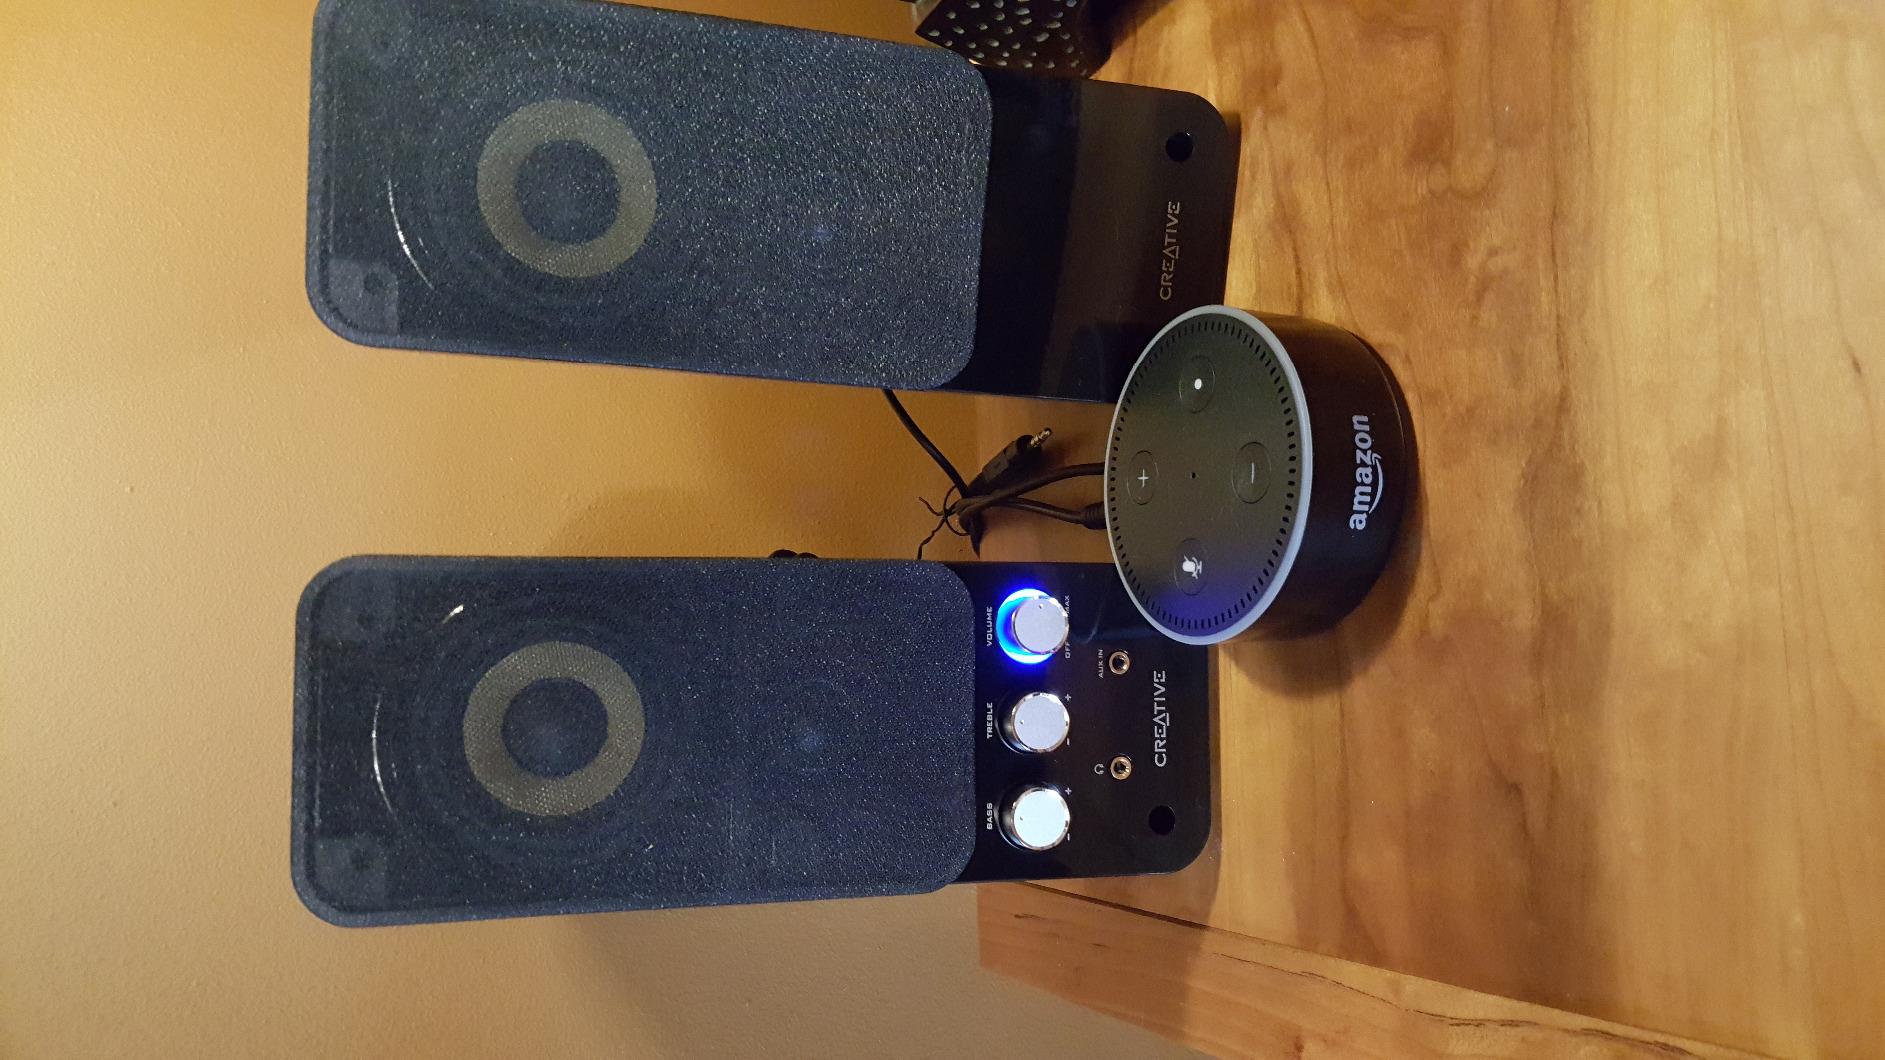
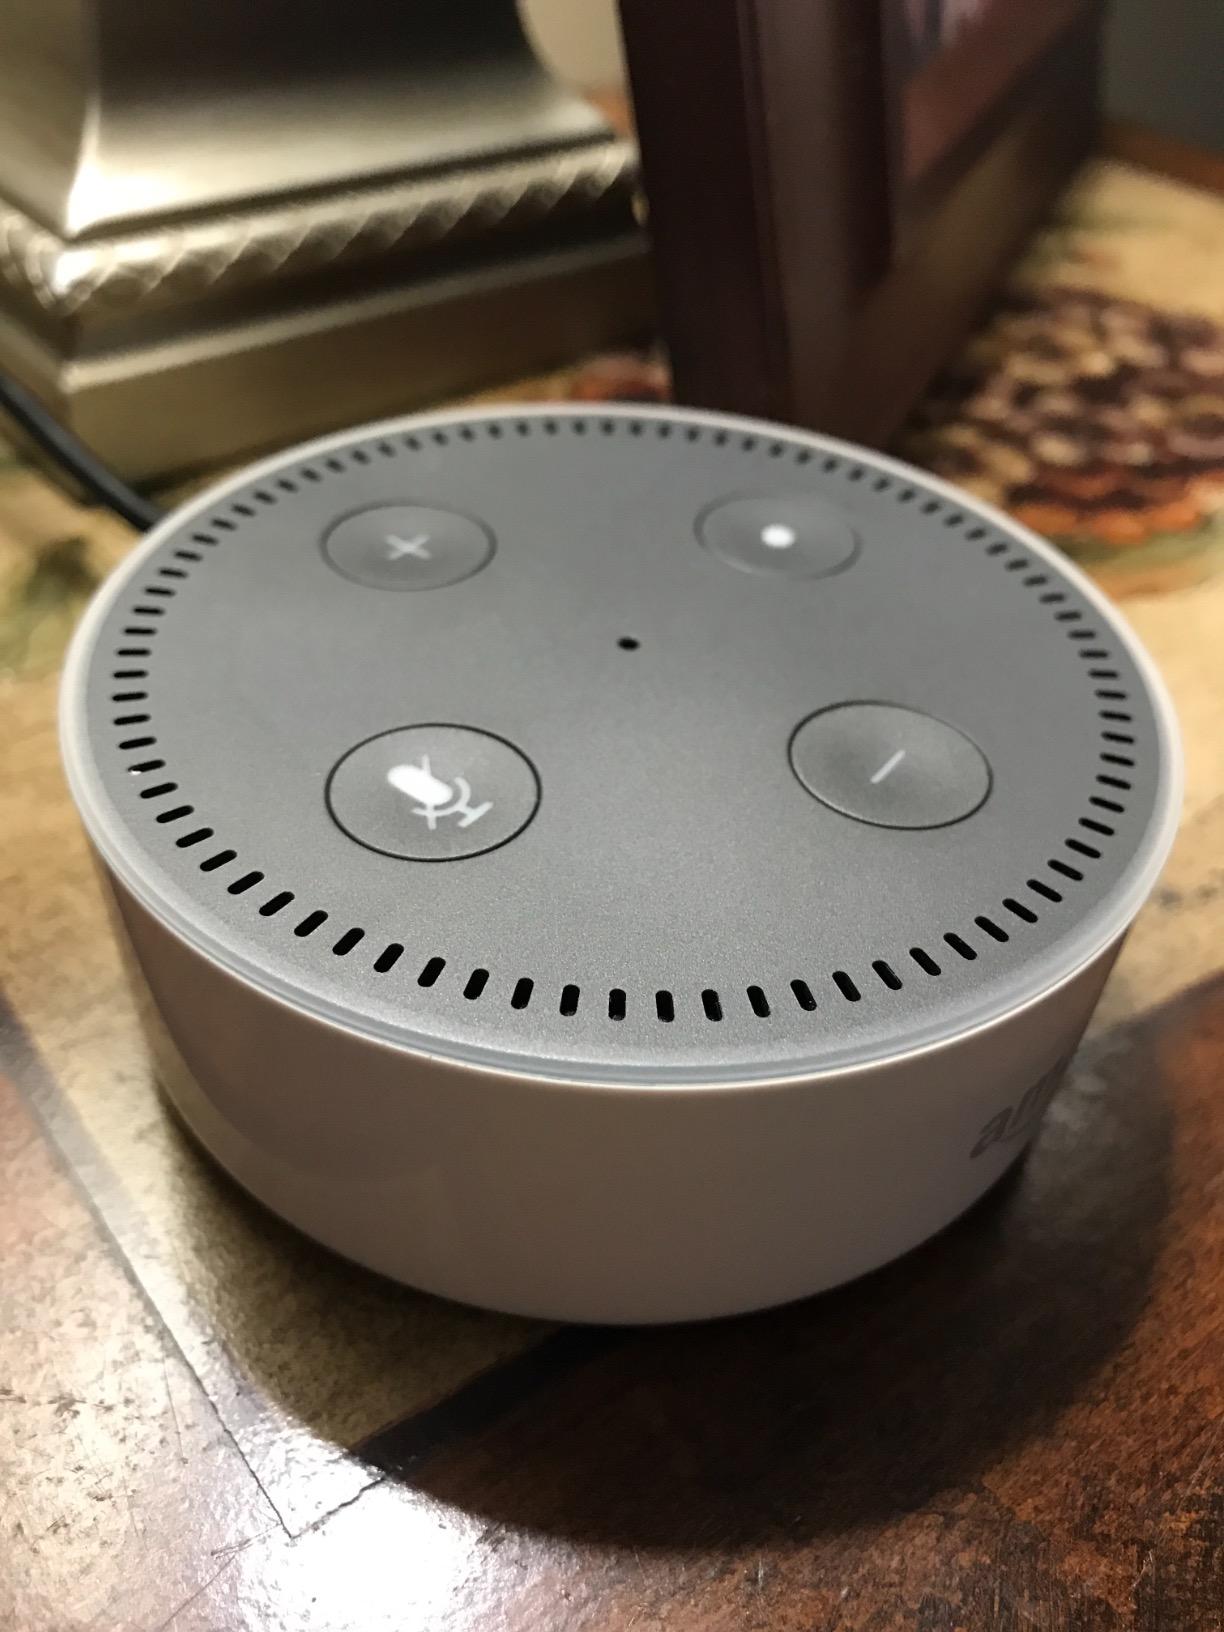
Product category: speaker
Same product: no